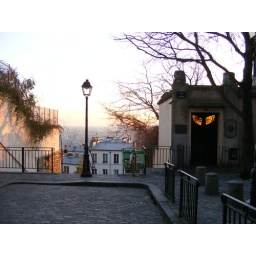
Art deco cat's eyes windows on a door in Montmartre near the Sacre Coeur, Paris.